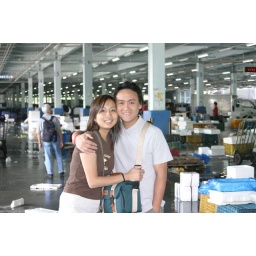
G&I in the fish market